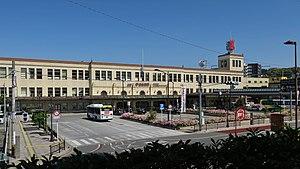
La gare d'Ujiyamada est une gare ferroviaire de la ville d'Ise au Japon. Elle est exploitée par la compagnie Kintetsu.